Hudson Valley Community College

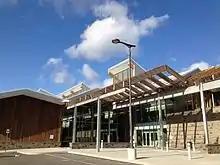
The Tec-Smart Facility located in Malta, New York.

Maureen Stapleton Theatre – The Maureen Stapleton Theatre, dedicated in 1981, seats 350 people and is located at the north end of the Siek Campus Center. The space was named after the Academy Award-winning actress who was a native of Troy, New York.